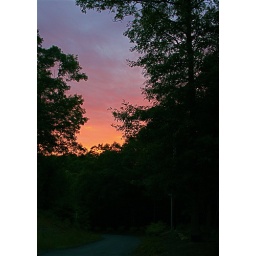
gorgeous sky - view from house in Plymouth